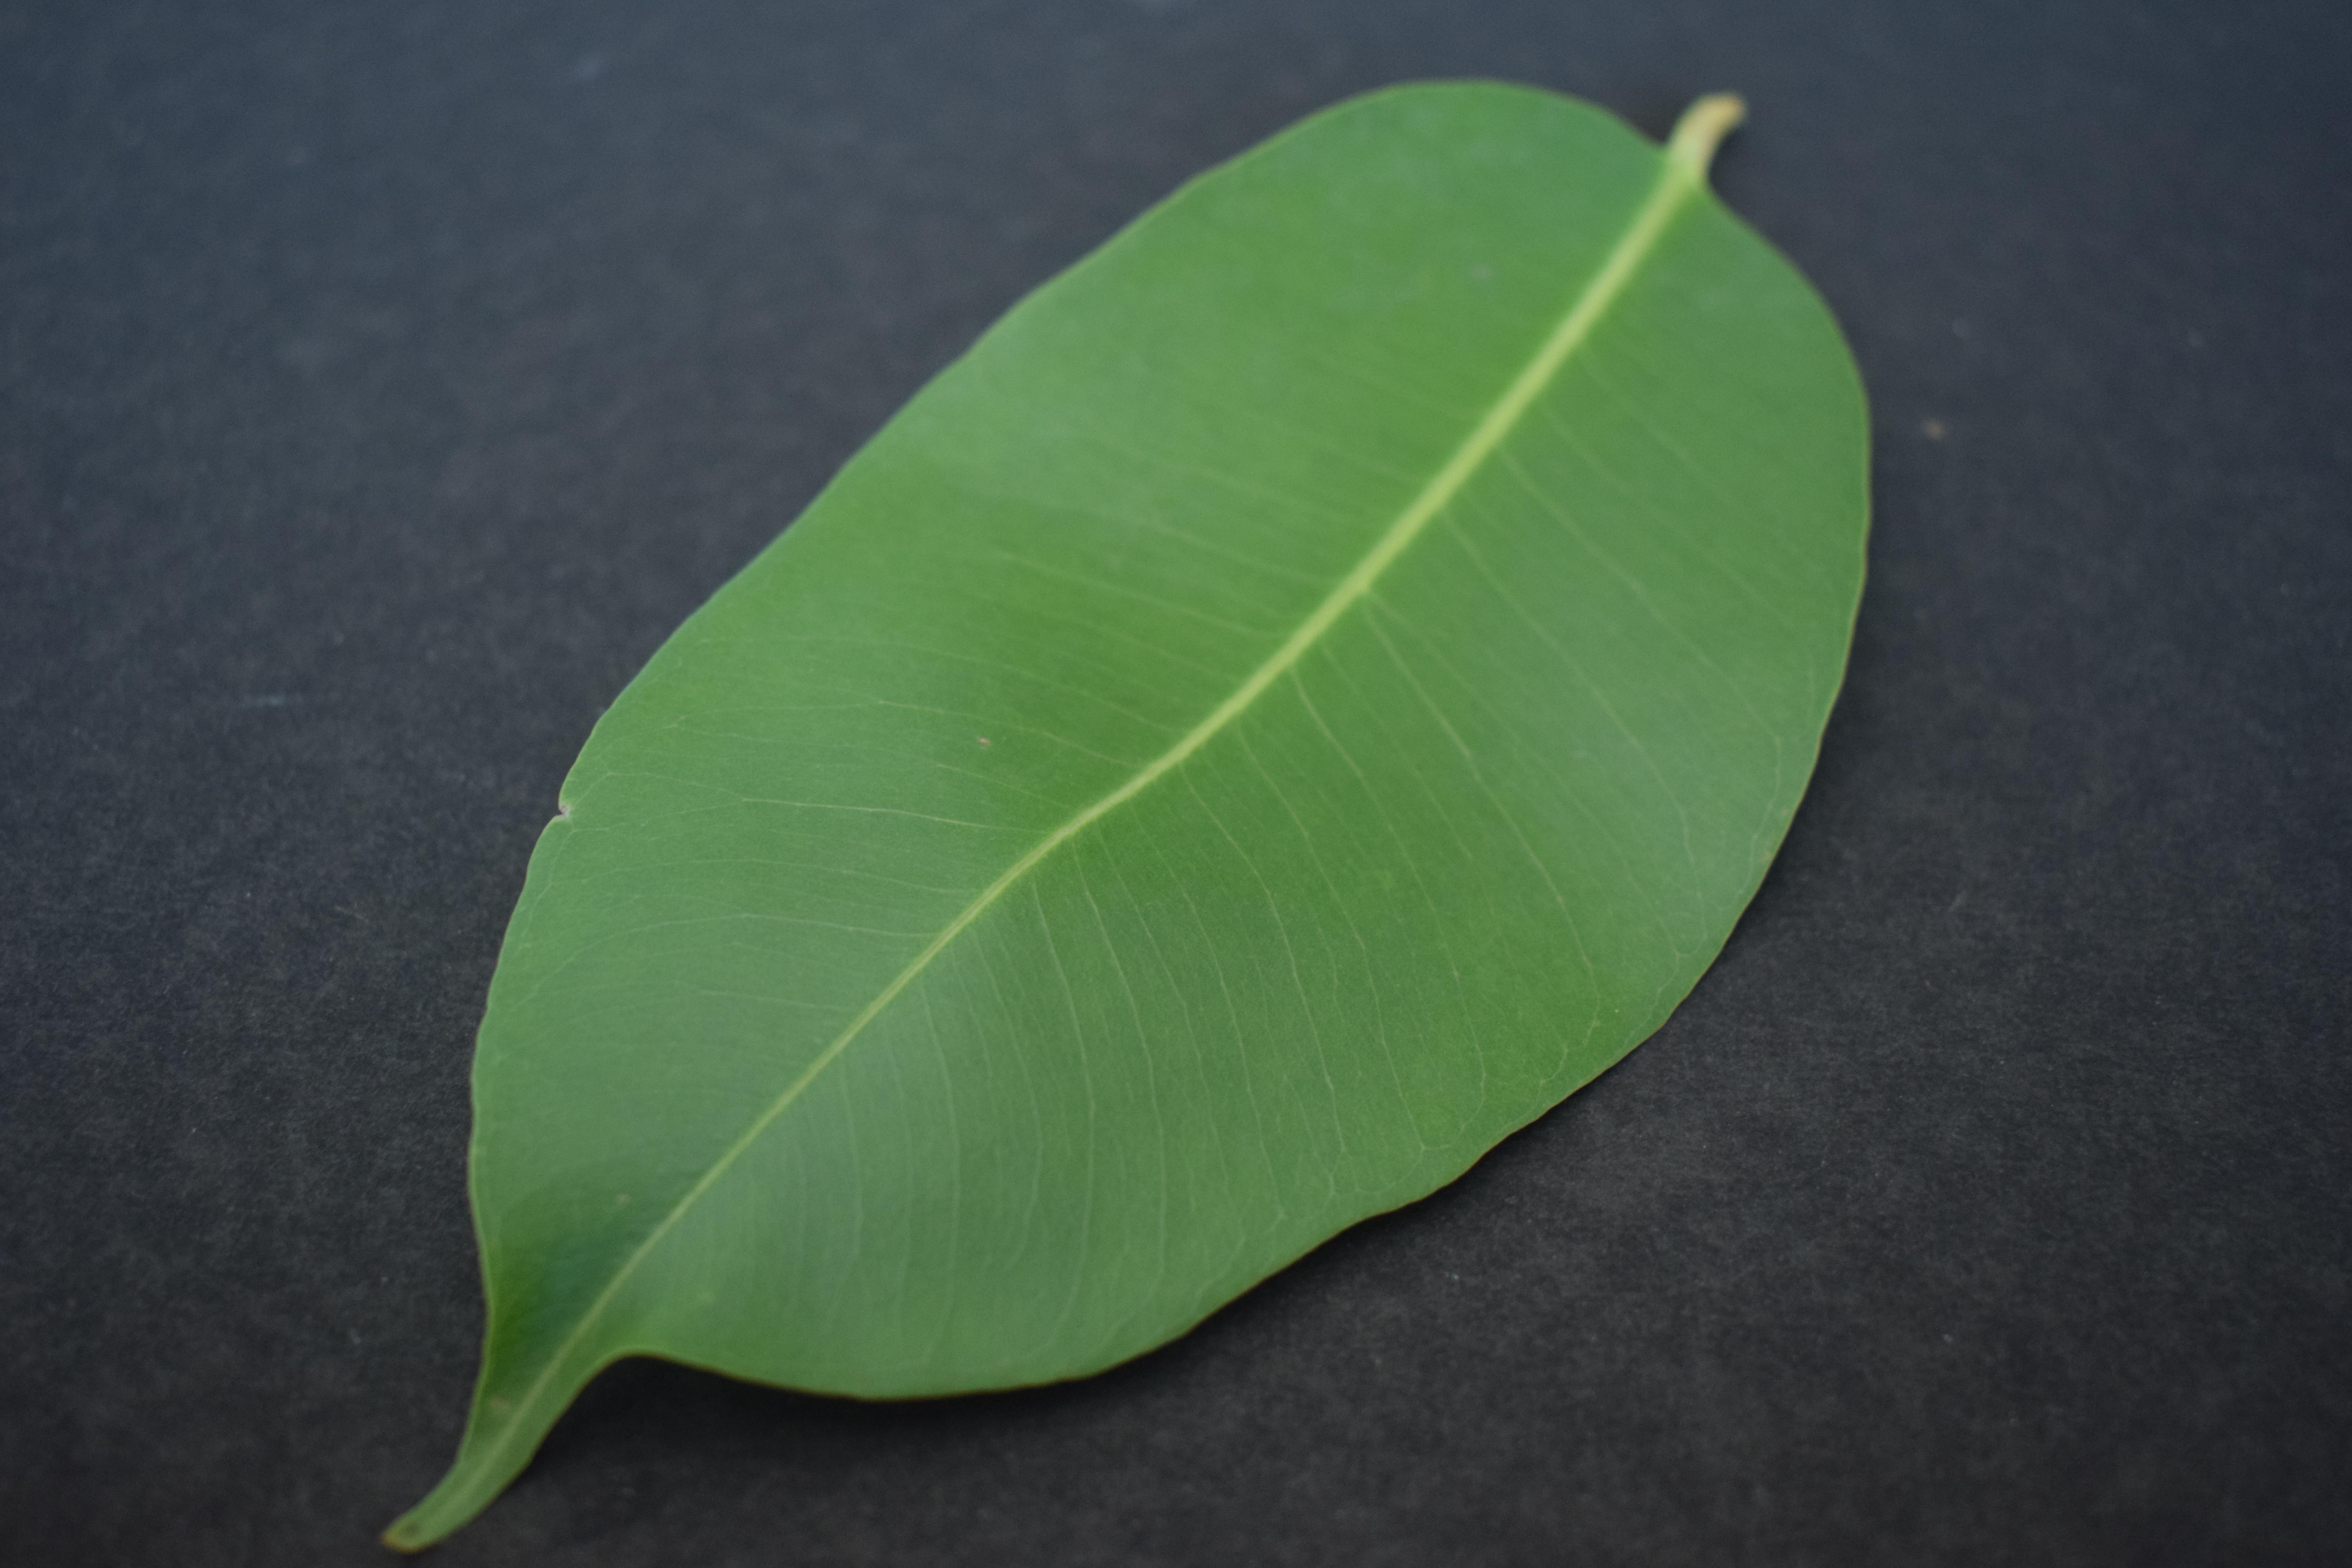
Plant species: Jamun